Sophie Caroline von Camas

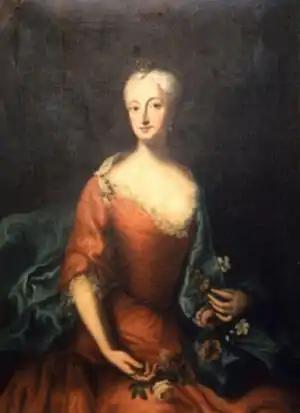

Sophie Caroline von Camas (1686 – 1766) was a Prussian courtier. She is known as a personal confidant and adviser of king Frederick the Great.